A Woman's Vengeance

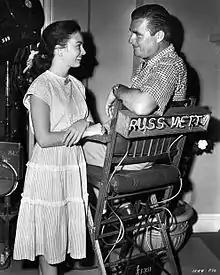
Ann Blyth and Russell Metty (cinematographer) on the set.

A Woman's Vengeance is a 1948 American film noir drama mystery film directed by Zoltán Korda and starring Charles Boyer, Ann Blyth, Jessica Tandy, Cedric Hardwicke, Rachel Kempson, and Mildred Natwick. The screenplay by Aldous Huxley was based on his 1922 novelette "The Gioconda Smile". The film was produced and released by Universal Pictures.